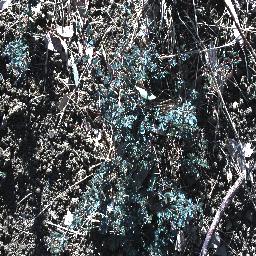
Label: prickly_acacia